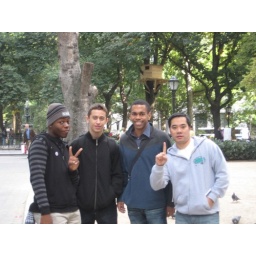
Group 2 with a tree house in the background